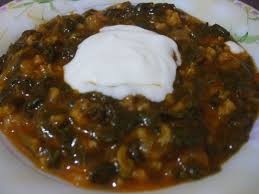
Yemek: ispanak